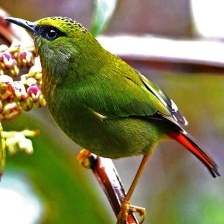
Species: FIRE TAILLED MYZORNIS
Scientific name: MYZORNIS PYRRHOURA